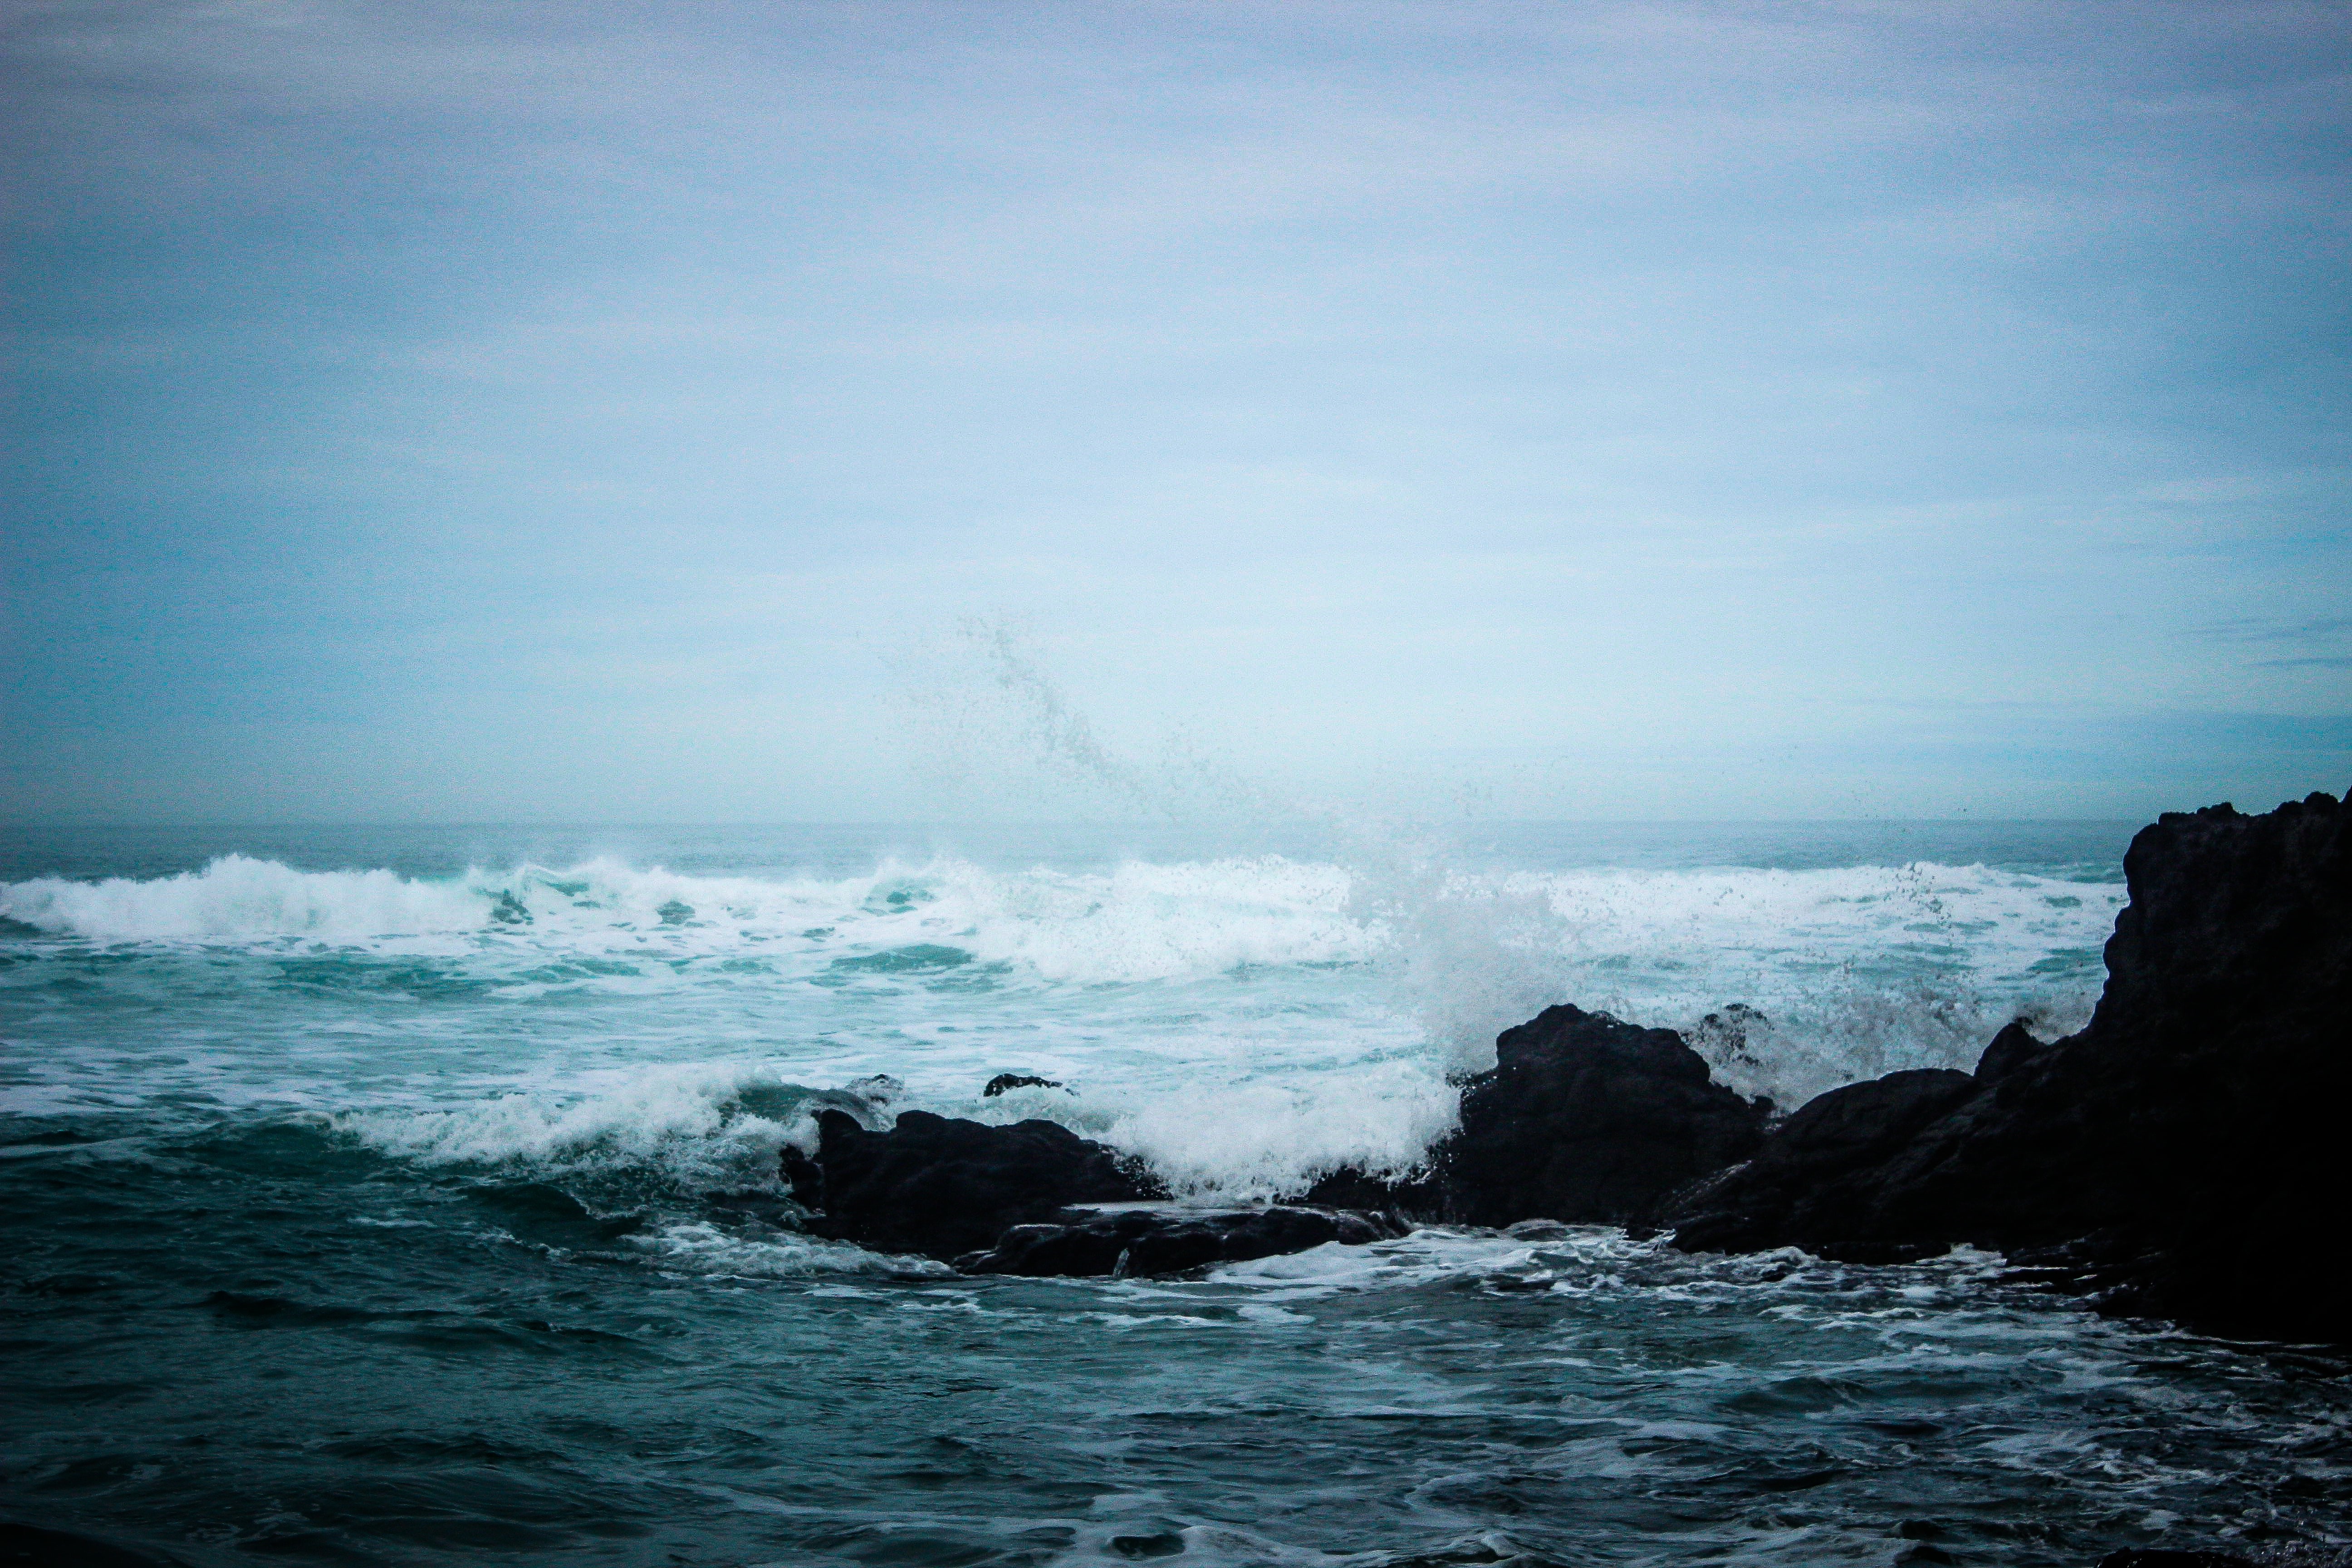
beach, sea, coast, rock, ocean, horizon, cloud, sky, shore, wave, cliff, bay, terrain, body of water, cape, wind wave